Bārûtu

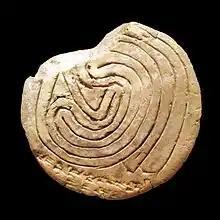
Clay tablet representing the bowels of a sheep. The inscription reads: "Left and right meet on the right, and meet an end here", in the Louvre.

Commentaries exist for each part called ("mukallimtu") typically bringing together omens with similar protases from each chapter. The "niṣirti bārûti", “secret of extispicy”, texts, predating the "multābiltu" chapter of the "bārûtu" and subsequently superseded by it, endeavored to elucidate the esoteric character of the omens. Excerpts or compendia were written to make the manual more user-friendly, such as that known as KAR 423 after its primary publication reference, and it was these truncated versions of the omens that seem to have been consulted during the actual divination process. The dub ḫa.la tablets concern the “calculation of the stipulated term”, or the time and duration of the omen. The "šumma immeru" records observations derived from scholarly debates relating to the behavior of sacrificial lambs before and during the ritual and there were also “orientation tables” in the form of extispicy models (example pictured right) and interpretive grids to assist with the training of bārû.